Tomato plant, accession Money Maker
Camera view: bottom (45 deg); turntable rotation: 300 degrees
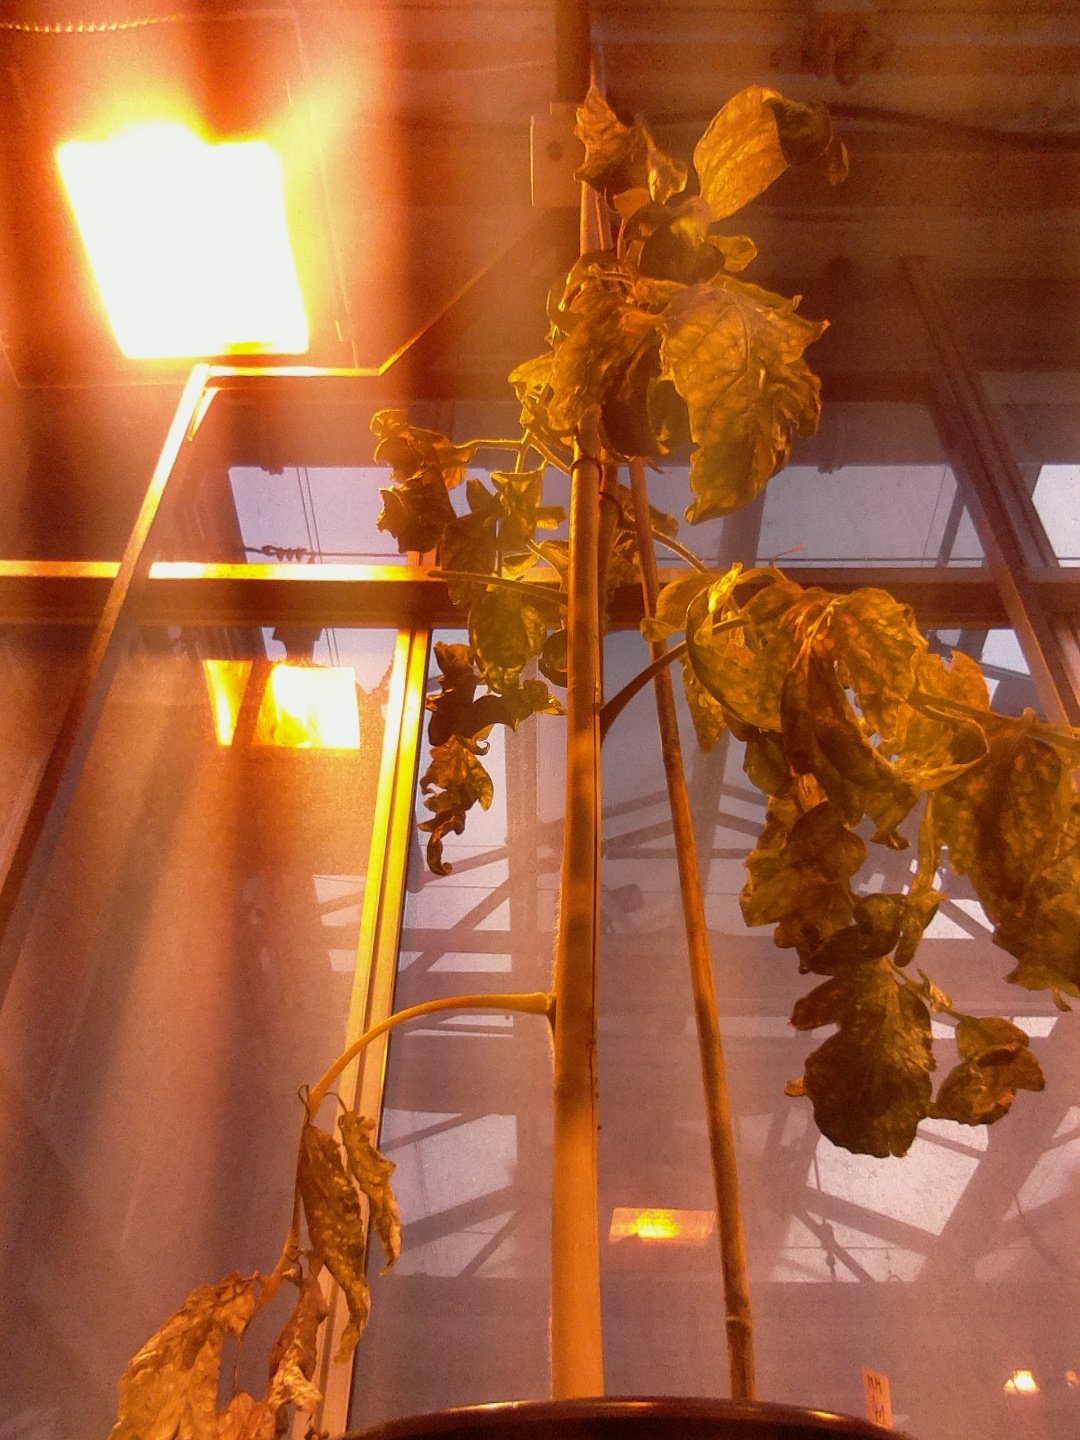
BBCH growth stage 85: 50%-60% of fruits show typical fully ripe color